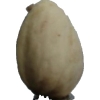
Label: pistachio